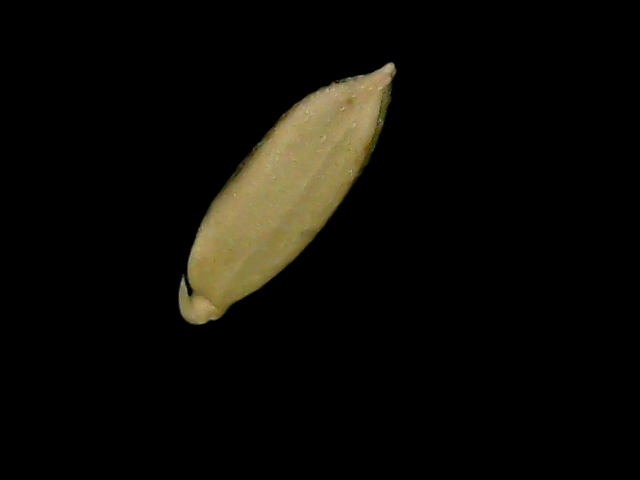
Rice variety: Bd76